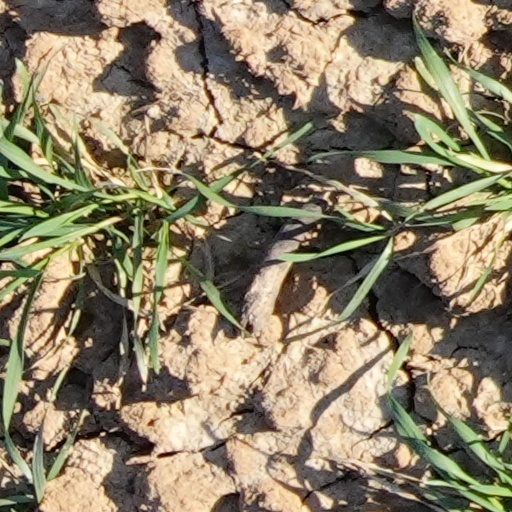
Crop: wheat